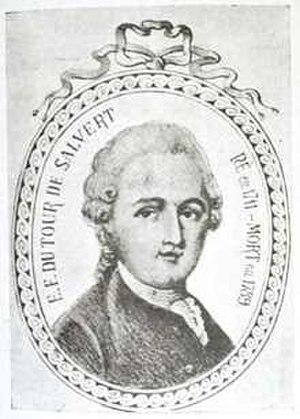
Etienne François Dutour de Salvert (1711-1789)
Étienne François Dutour de Salvert est un naturaliste et physicien français.
La famille Dutour de Salvert Bellenave est une famille subsistante de la noblesse française.